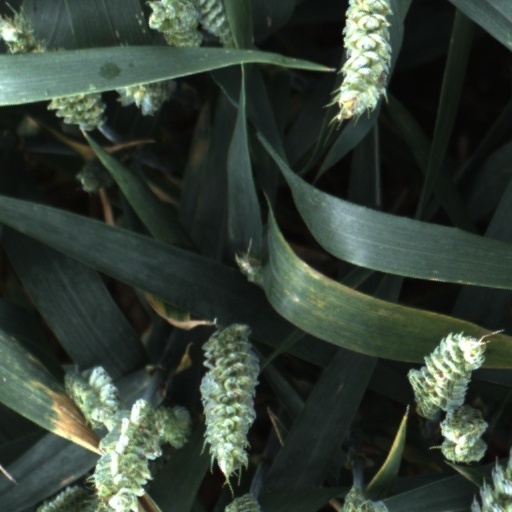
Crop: wheat